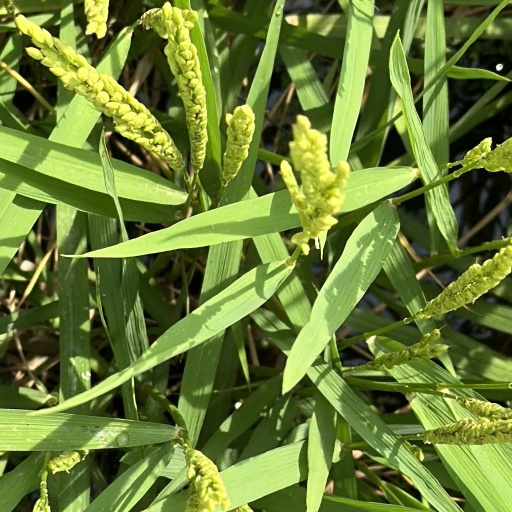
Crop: rice